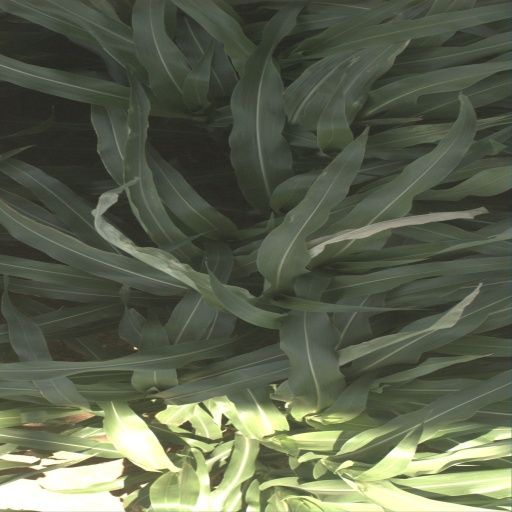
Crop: sorghum